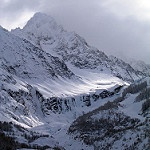
Label: glacier